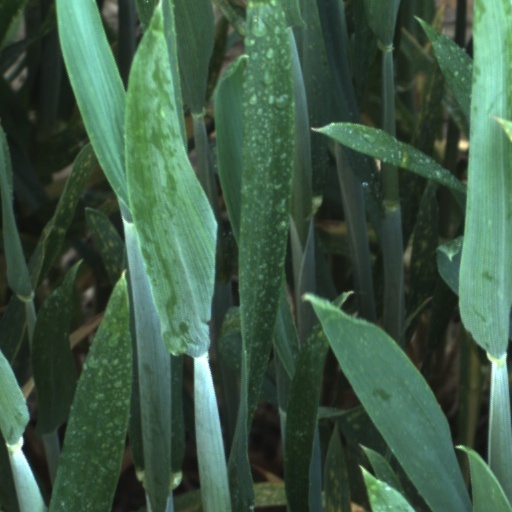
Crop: wheat